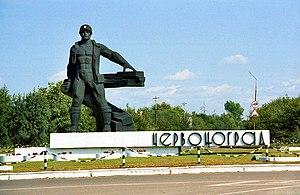
Tchervonohrad est une ville de l'oblast de Lviv, en Ukraine. Sa population s'élevait à 66 504 habitants en 2019.